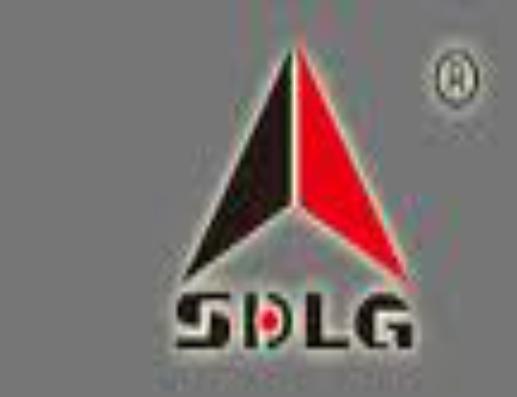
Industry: Transportation